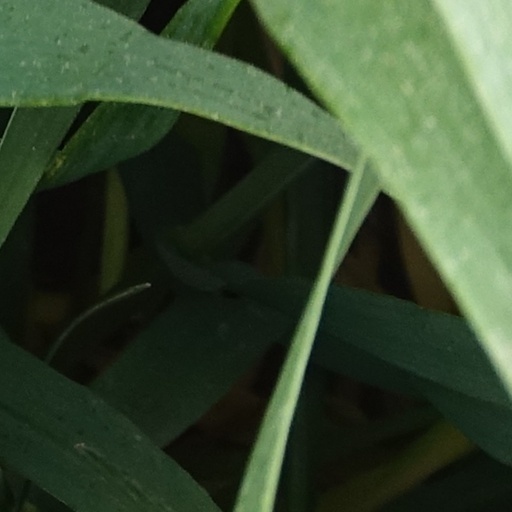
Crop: wheat